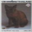
Label: cat